History of the single-lens reflex camera

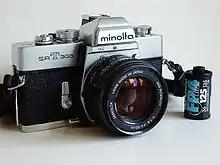
Minolta SRT303

Other camera manufacturers followed with their own behind-the-lens meter camera designs in order to compete in the marketplace. 35mm SLR film cameras such as Miranda with their Miranda Sensomat, unlike most other systems used a behind-the-lens meter system built into the pentaprism itself. Other Miranda 35mm SLR cameras could be adapted to behind-the-lens capability through the use of a separate pentaprism which included coupled or non-coupled built-in CdS meters. Miranda had a second lens system, consisting of the Sensorex models which had an externally coupled auto diaphragm. Sensorex camera bodies had built-in meters and these evolved to include TTL and 'EE' capability.